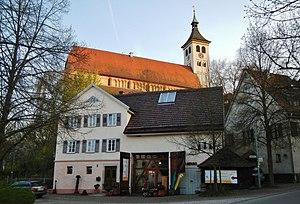
Denkendorf est une commune d'Allemagne, dans le land de Bade-Wurtemberg. Elle fait partie de l'arrondissement d'Esslingen.